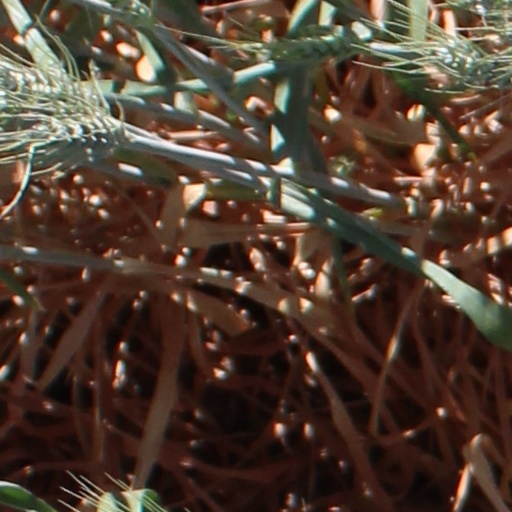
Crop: wheat